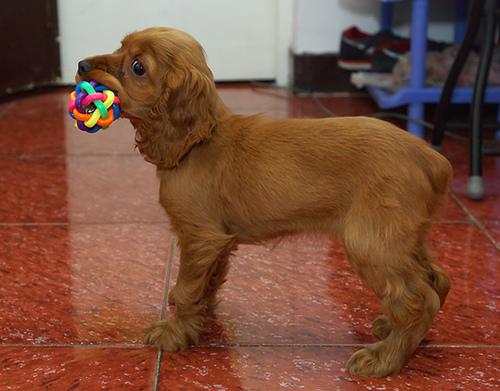
Breed: english cocker spaniel